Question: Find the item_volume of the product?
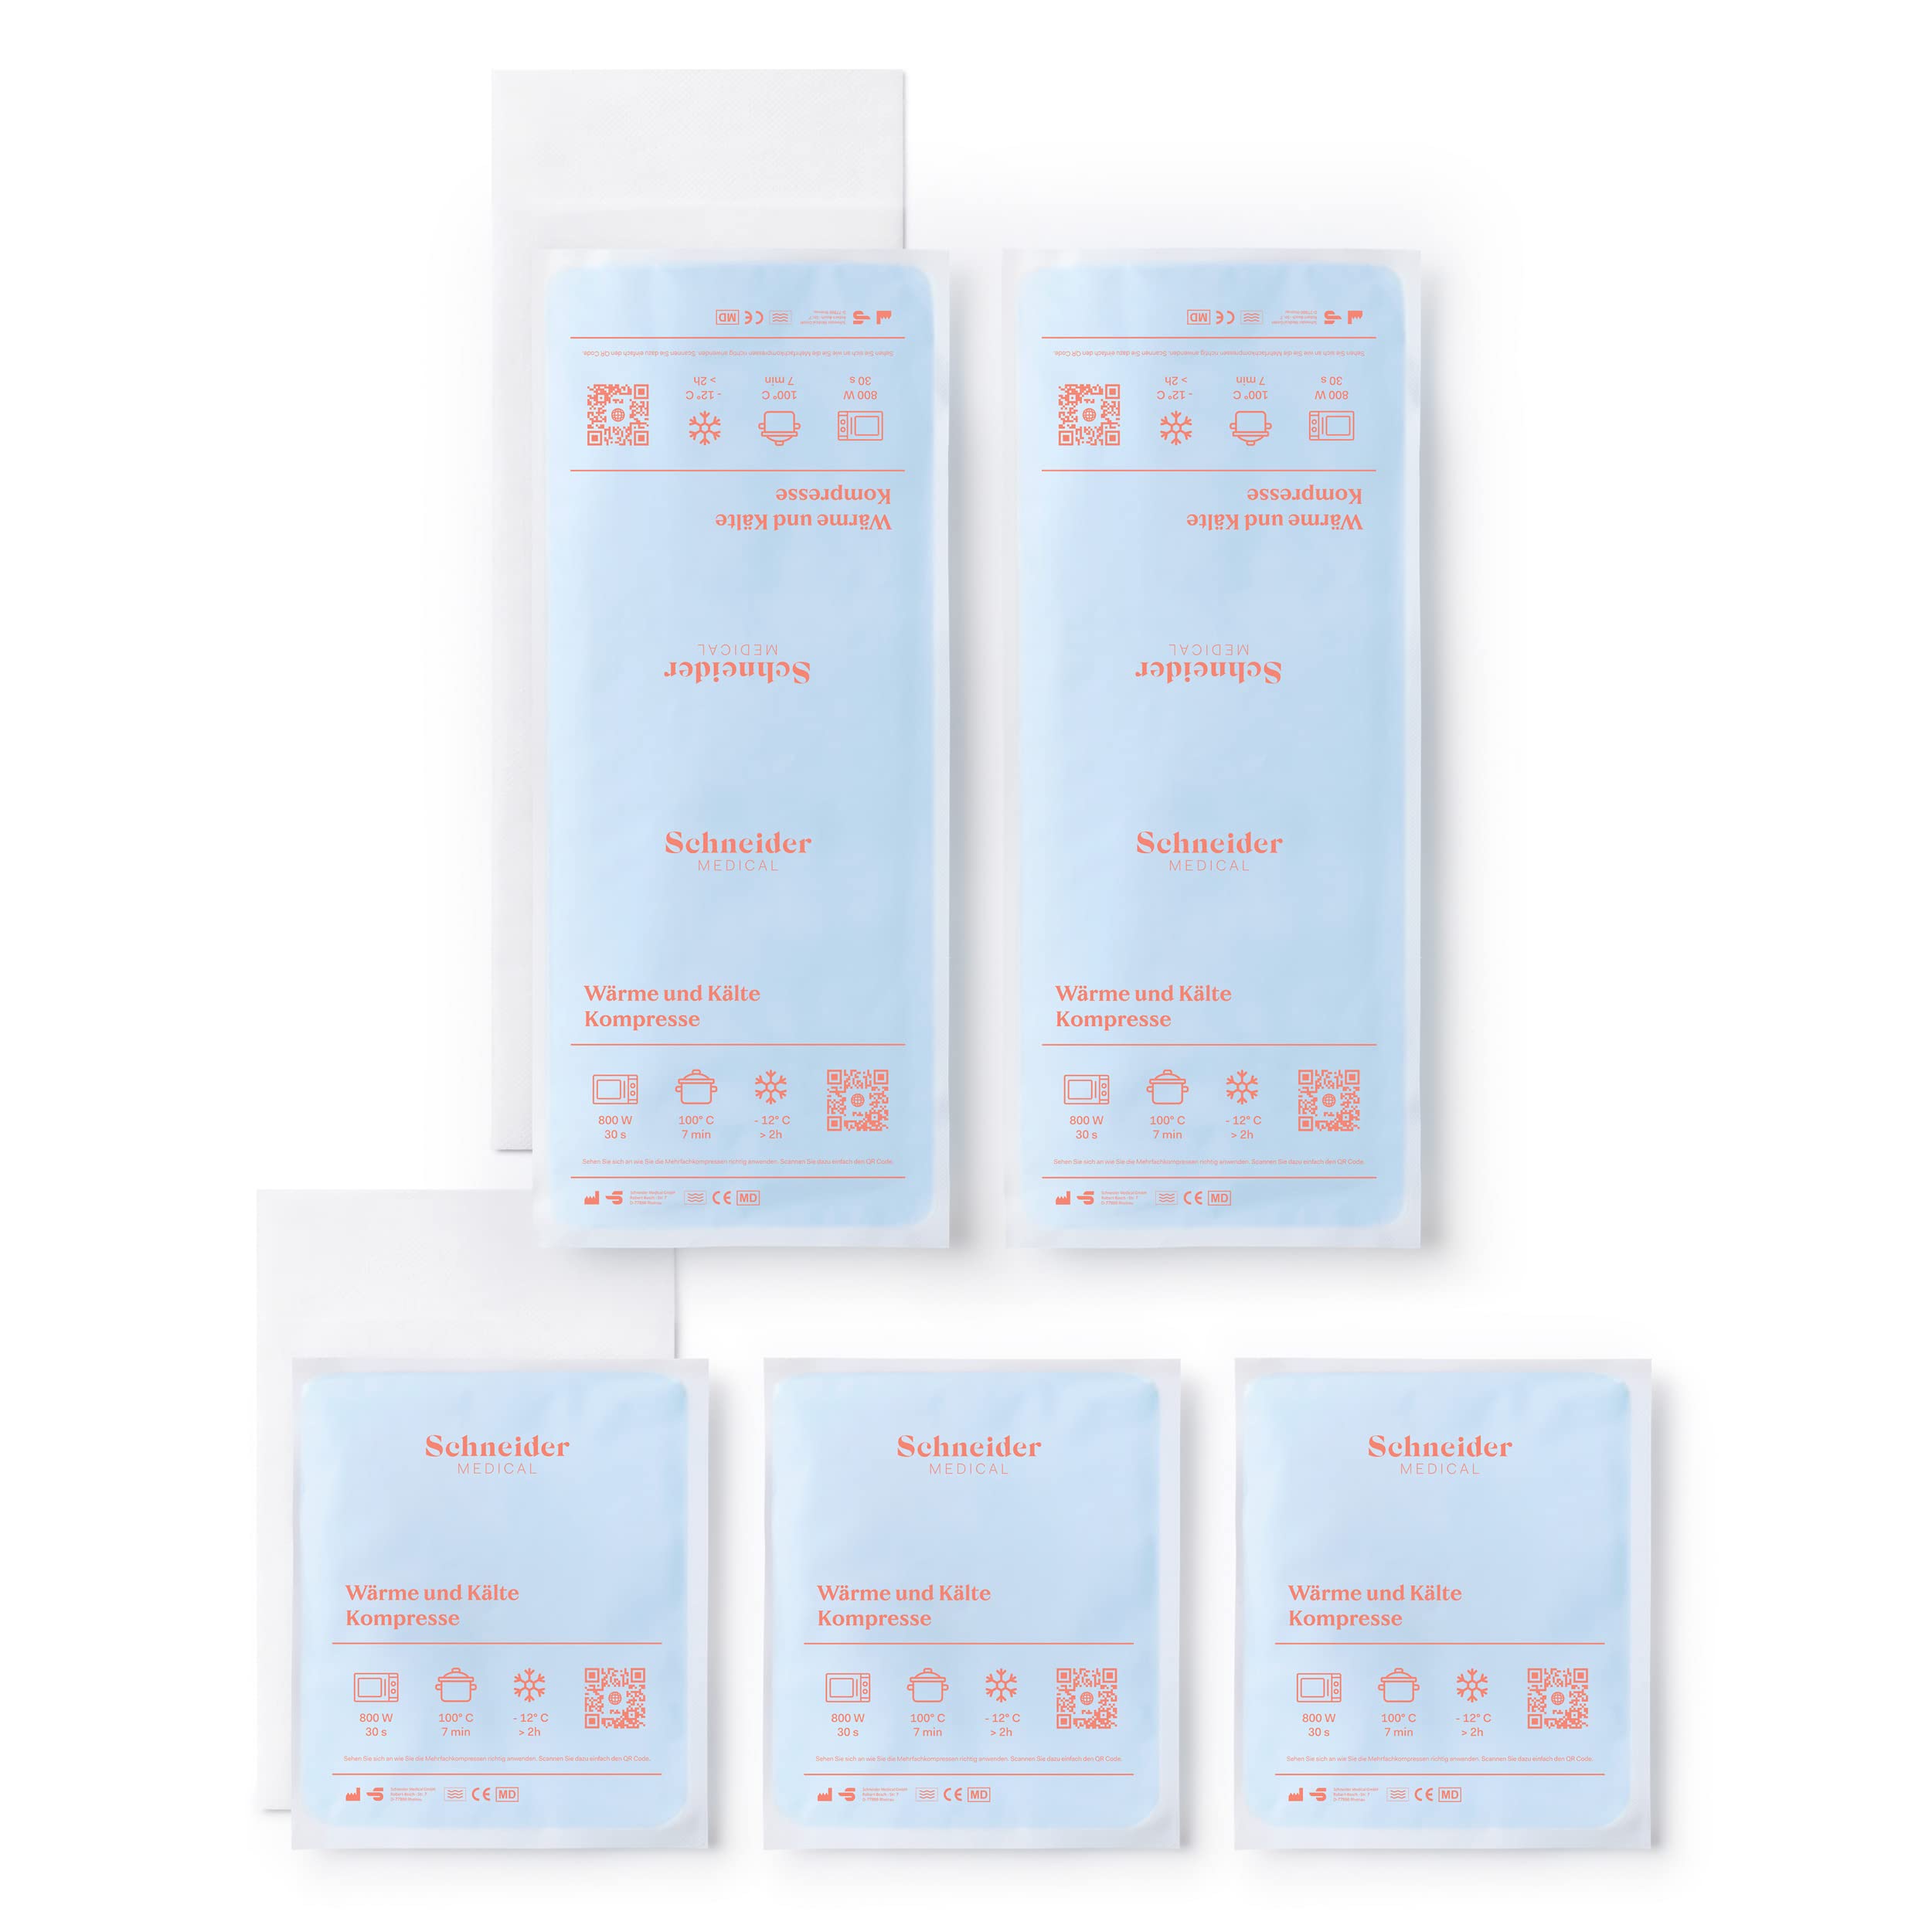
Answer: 100.0 millilitre